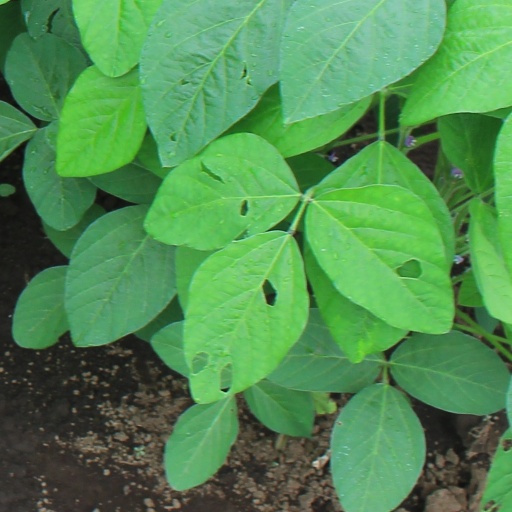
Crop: soybean